Sainte-Marthe, Quebec

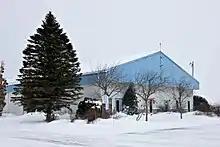
Municipal hall of Ste-Marthe

Commission Scolaire des Trois-Lacs operates Francophone schools.